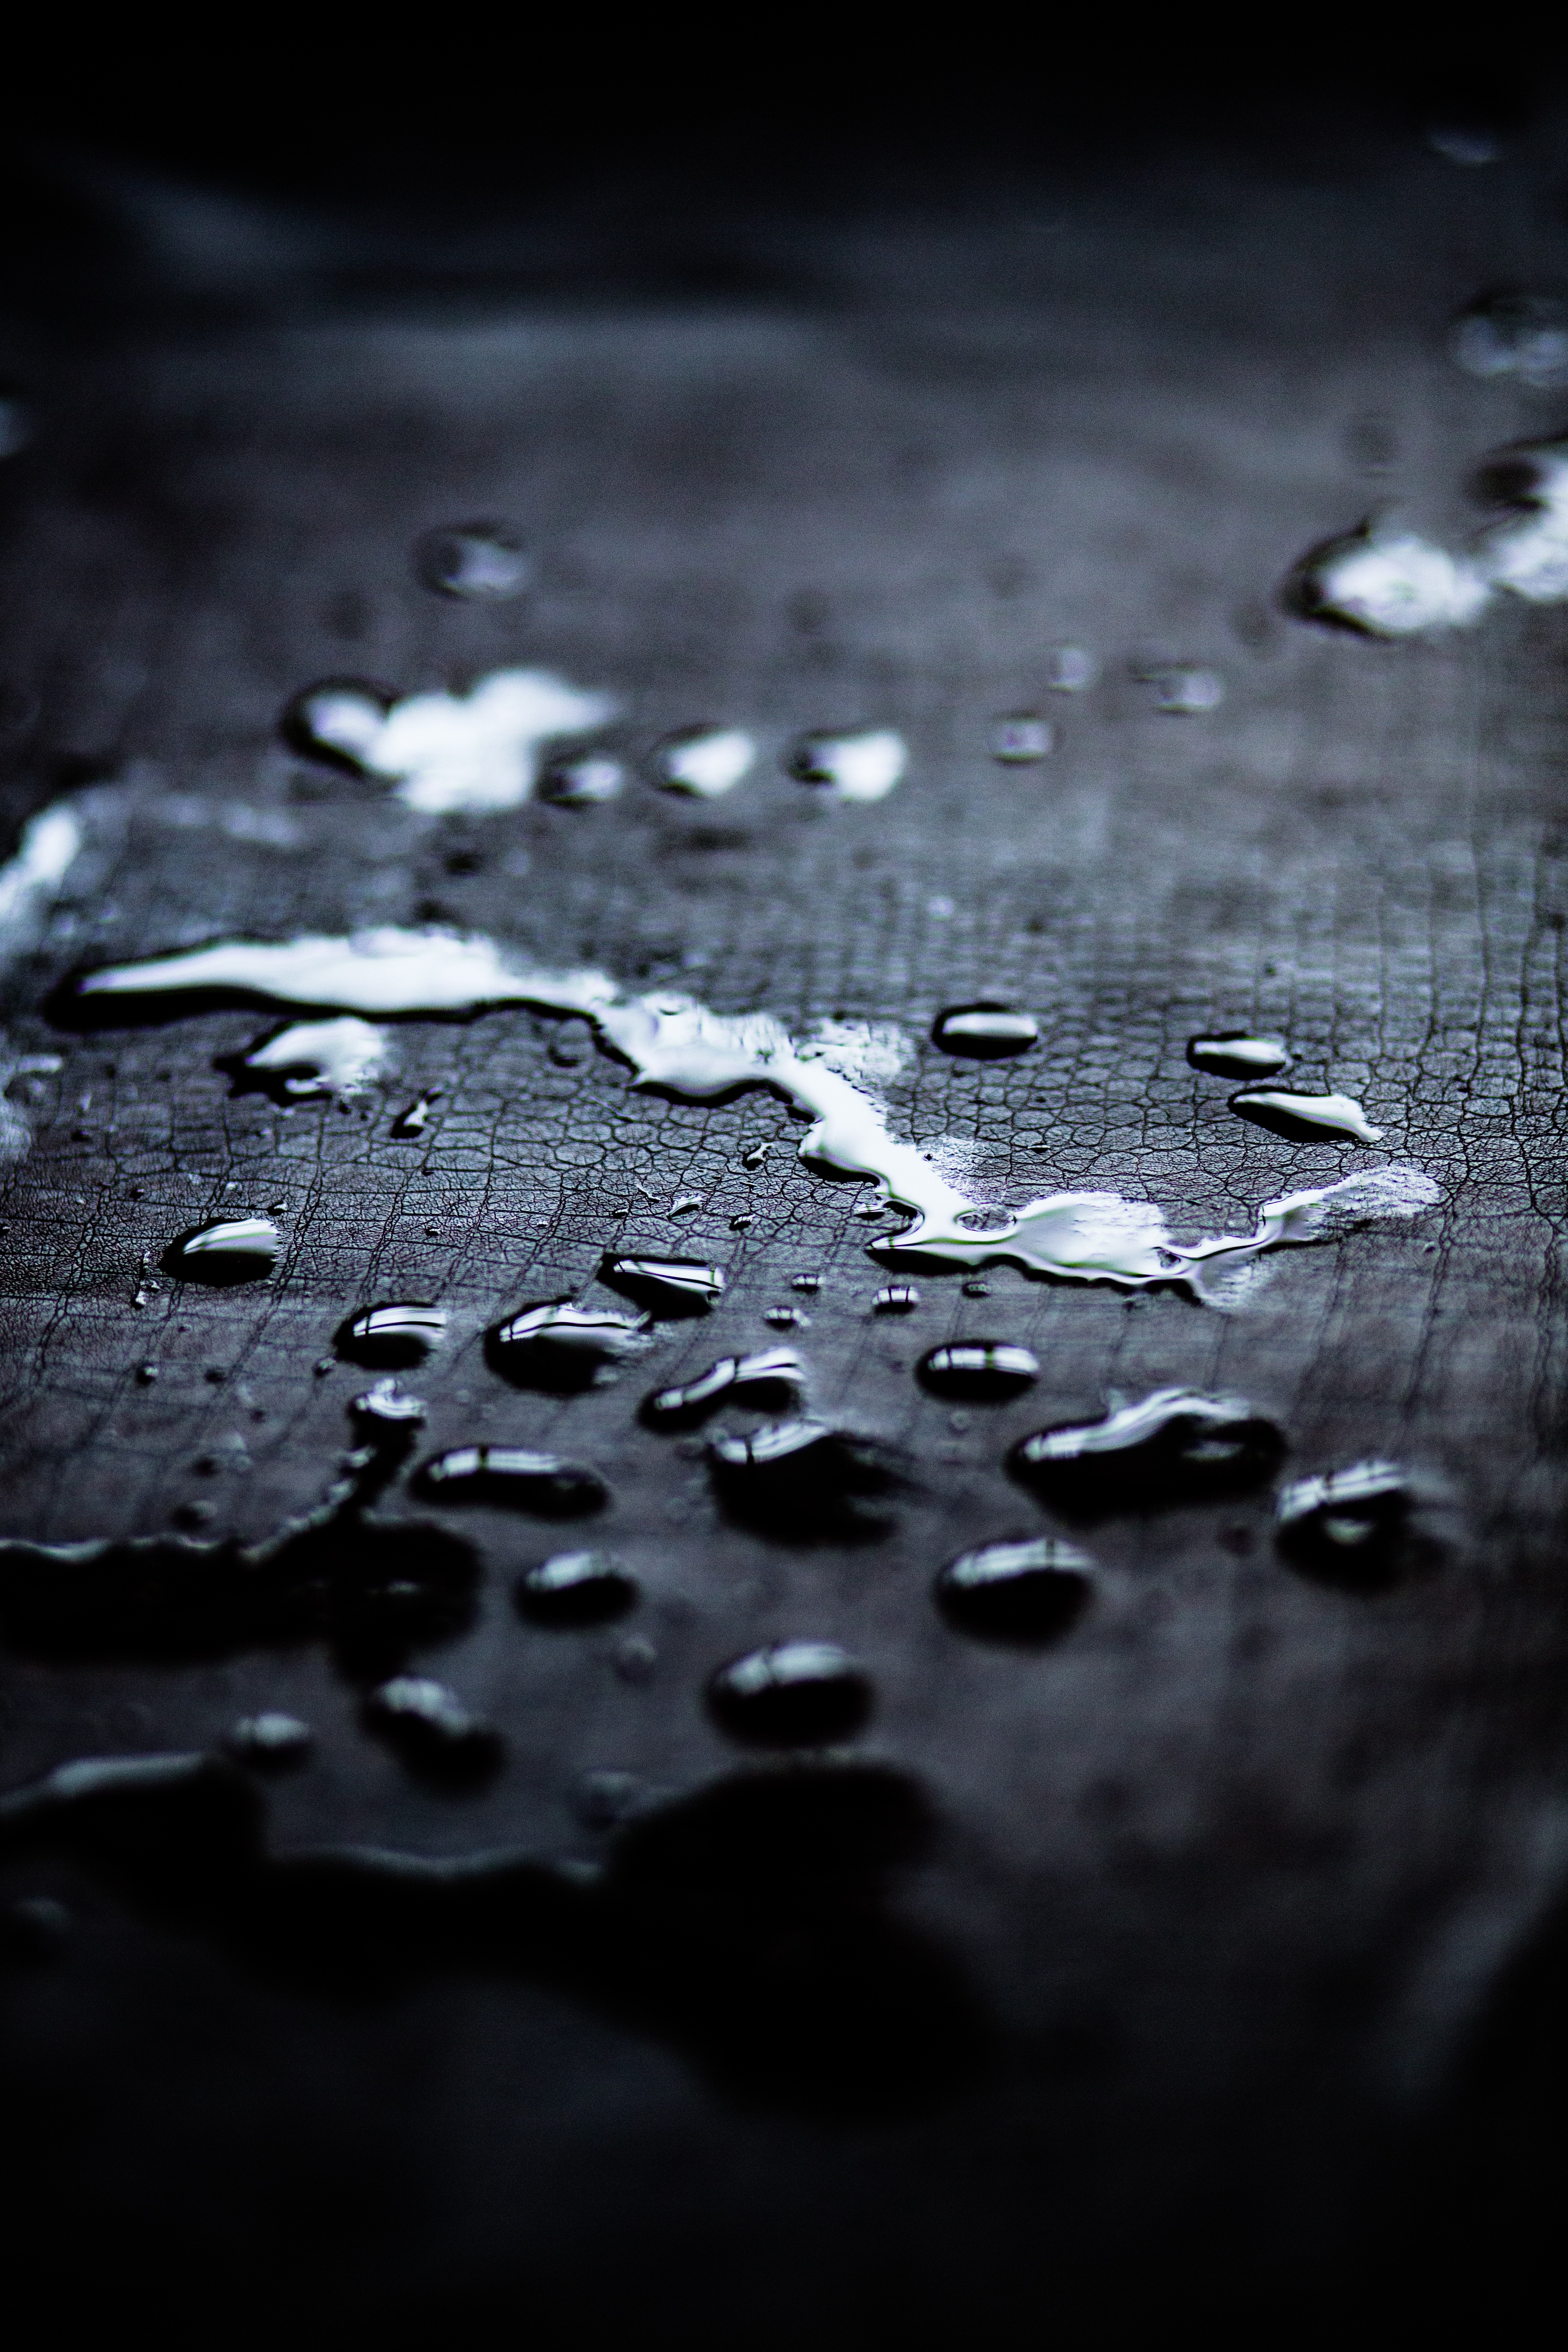
water, drop, light, black and white, white, night, photography, texture, rain, leaf, ice, reflection, weather, darkness, black, monochrome, close up, freezing, macro photography, water drops, water droplets, hd shooting water, monochrome photography